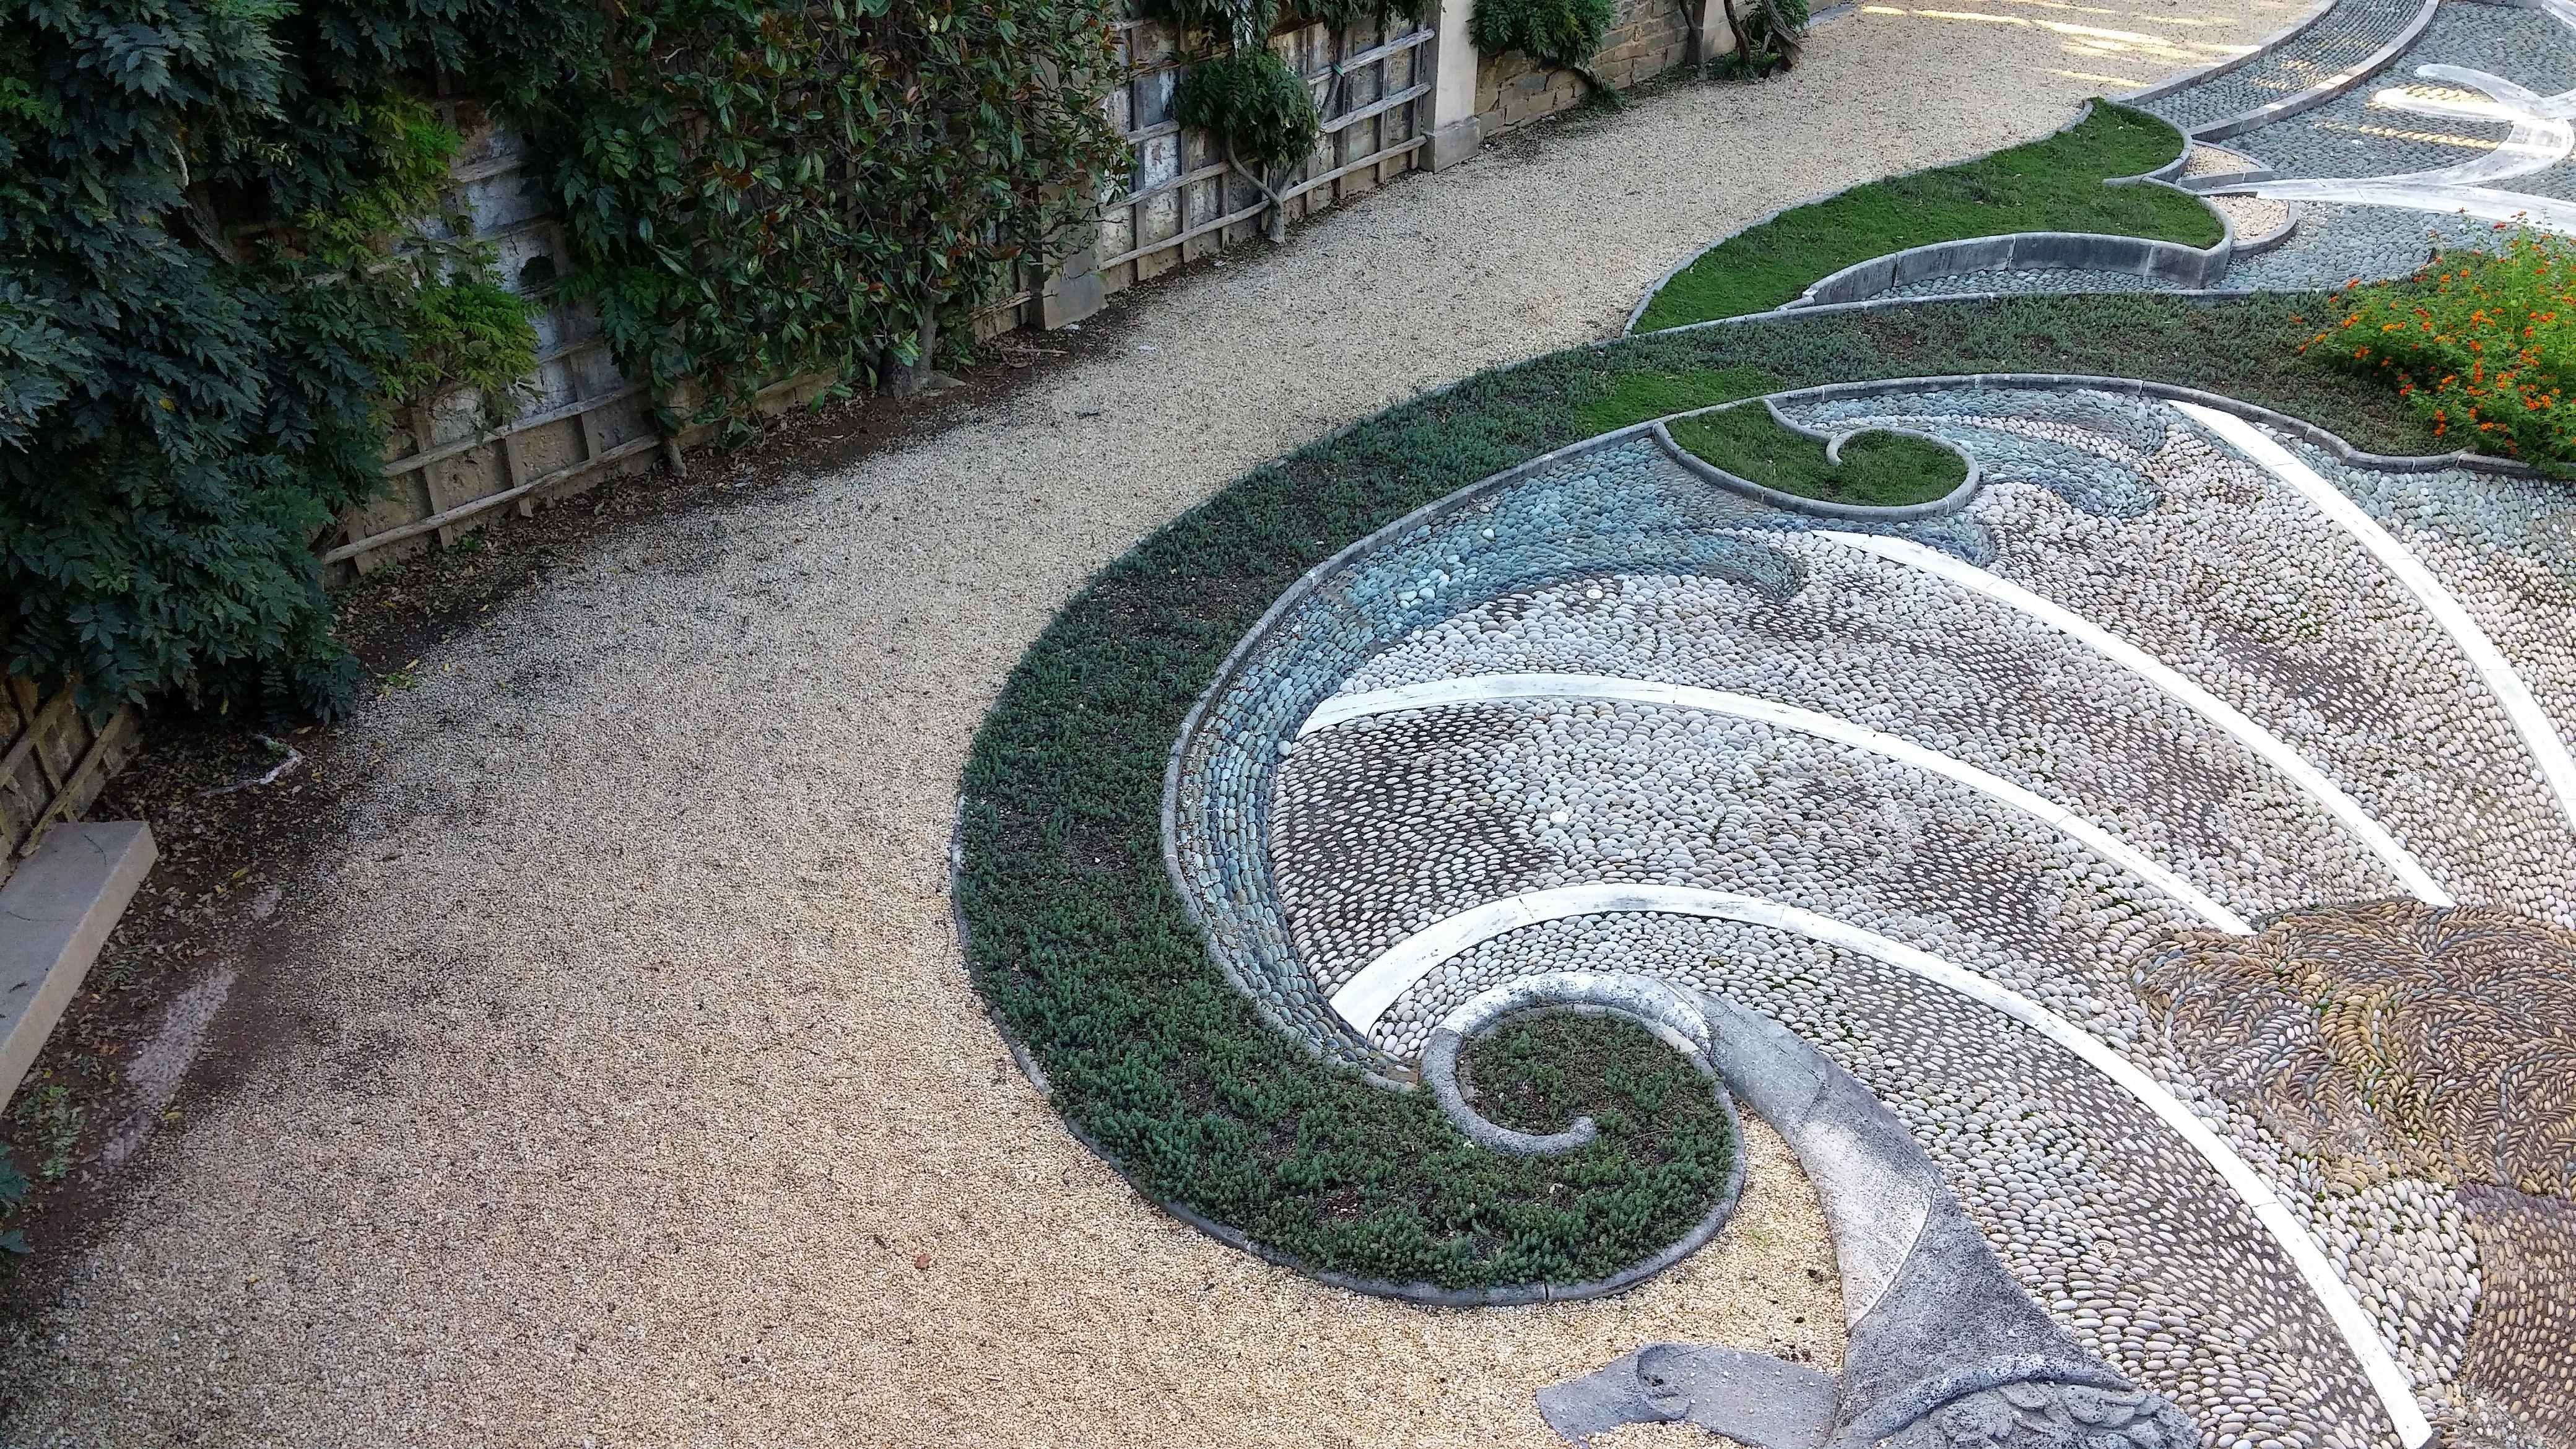
landscape, architecture, lawn, sidewalk, asphalt, walkway, garden, material, design, pebbles, estate, yard, georgetown, driveway, flooring, dumbarton oaks, road surface